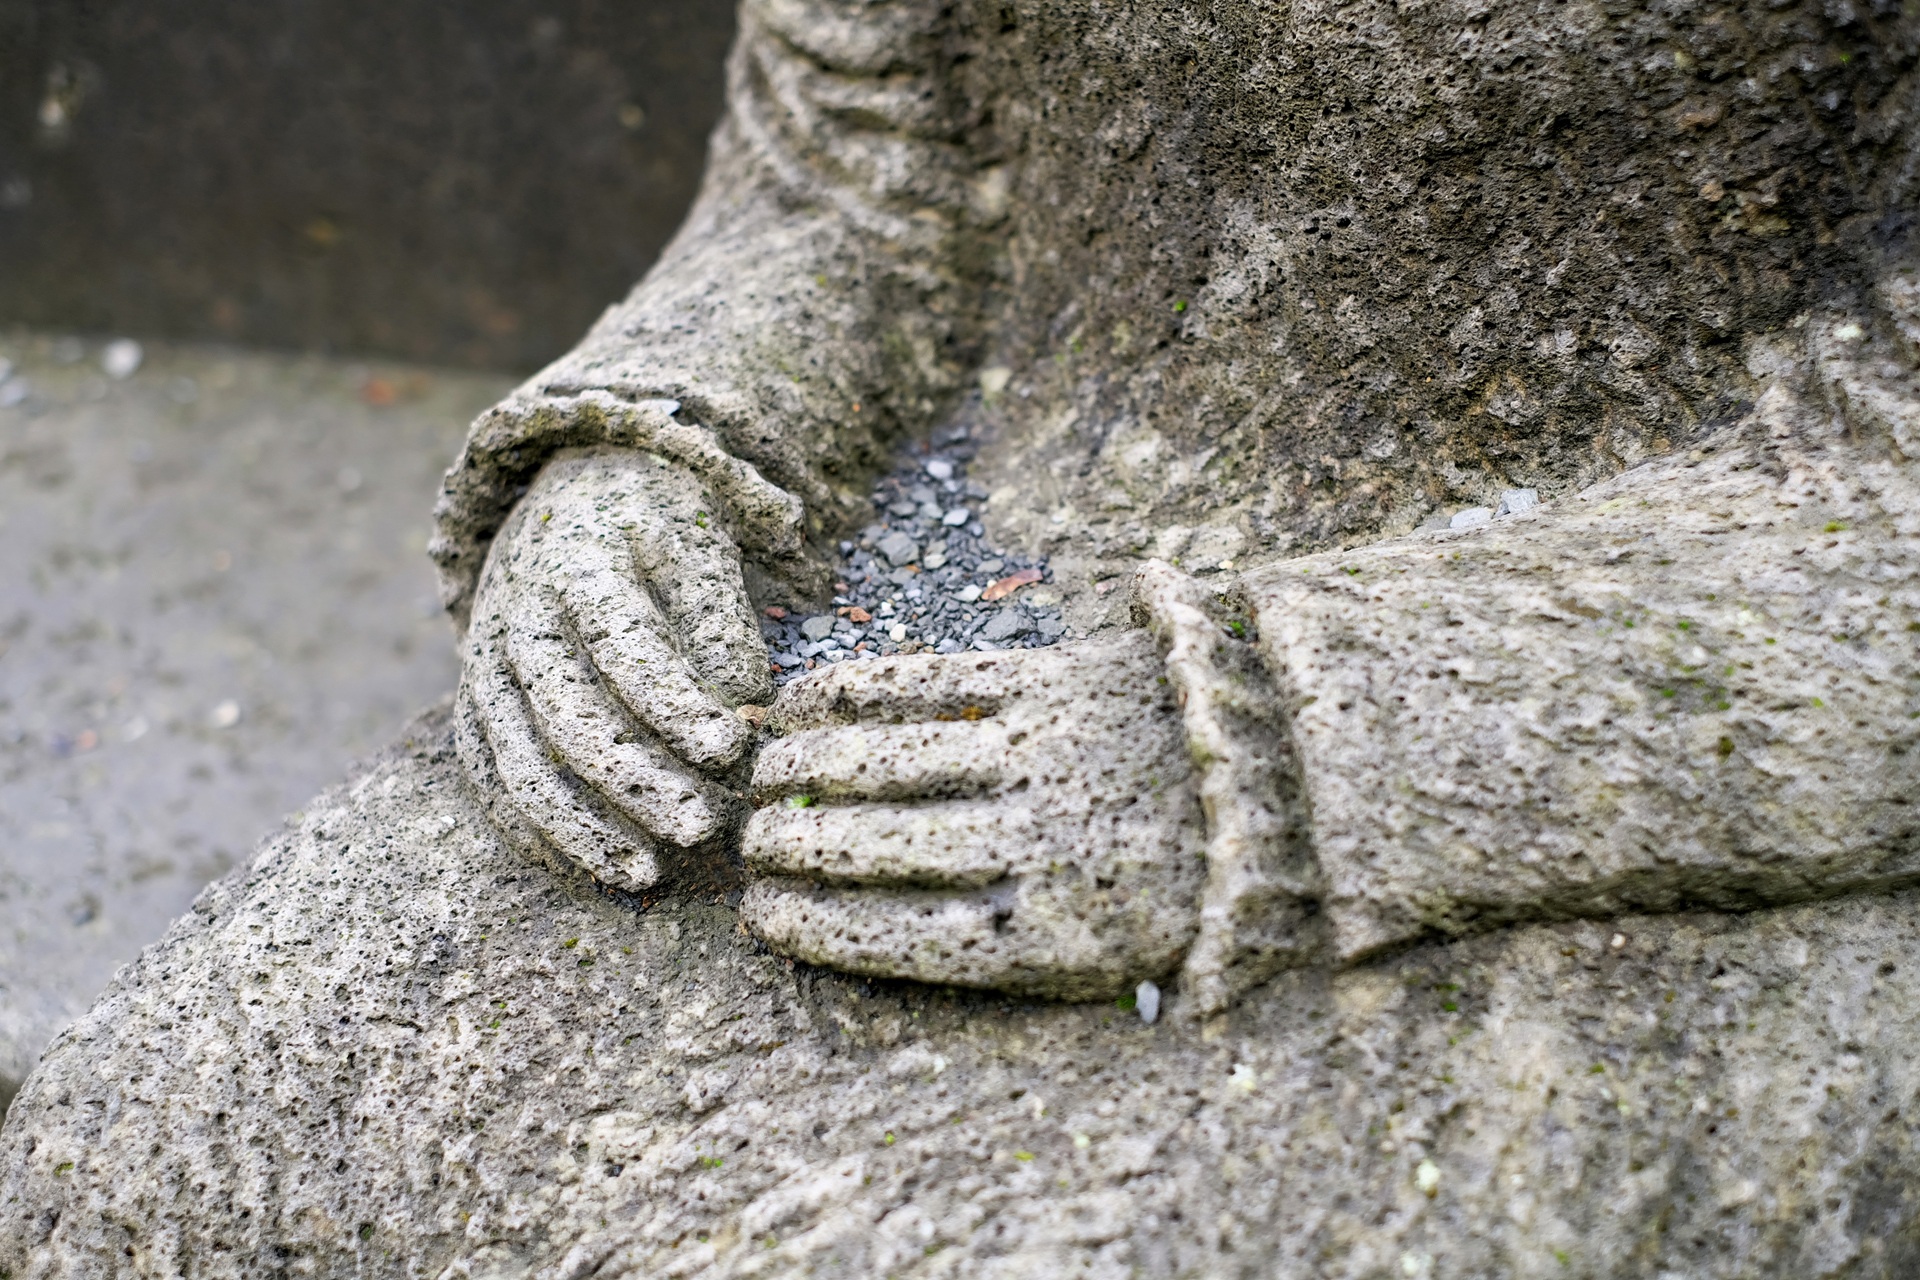
rock, trunk, stone, statue, park, reptile, close up, sculpture, art, geology, hands, eifel